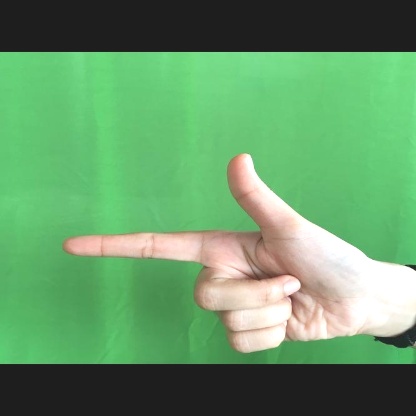
Mudra: Chandrakala